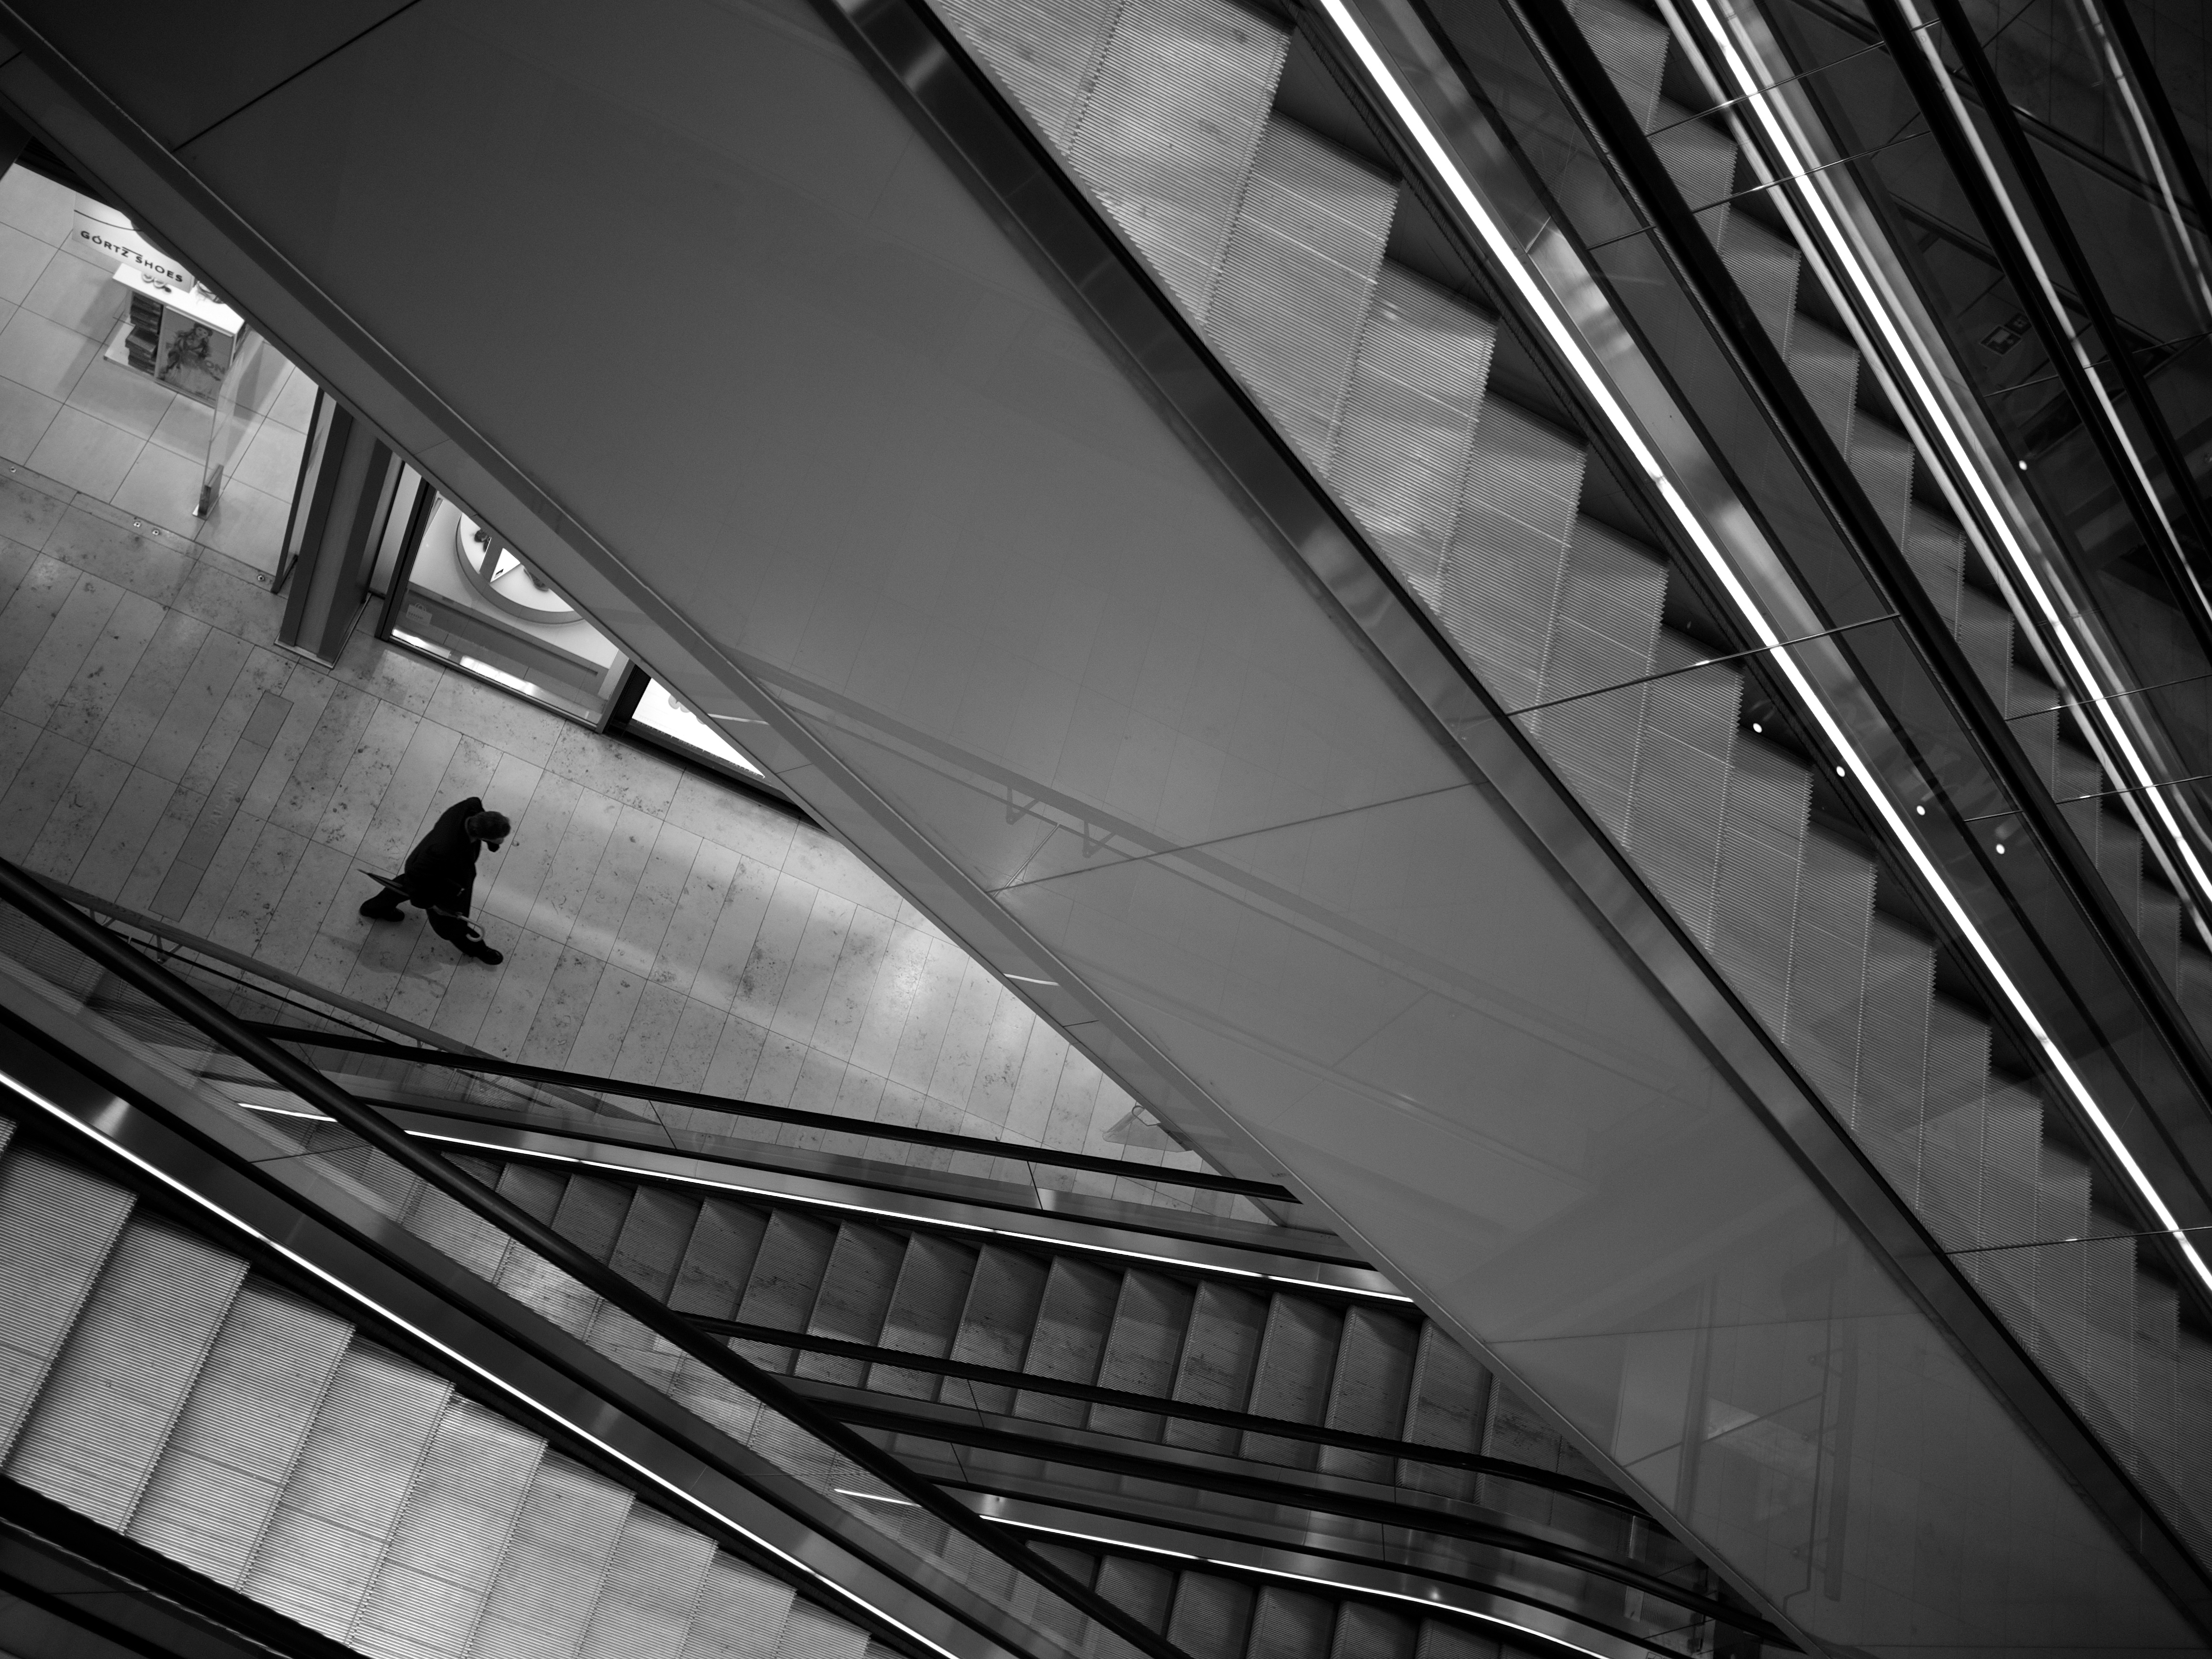
light, black and white, architecture, white, street, photography, ebook, line, training, darkness, black, monochrome, streetphotography, flickr, thomas, video, symmetry, olympus, omd, fuji, shape, leica, monochrom, leuthard, hcb, thomasleuthard, monochrome photography